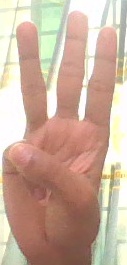
ASL sign: 6